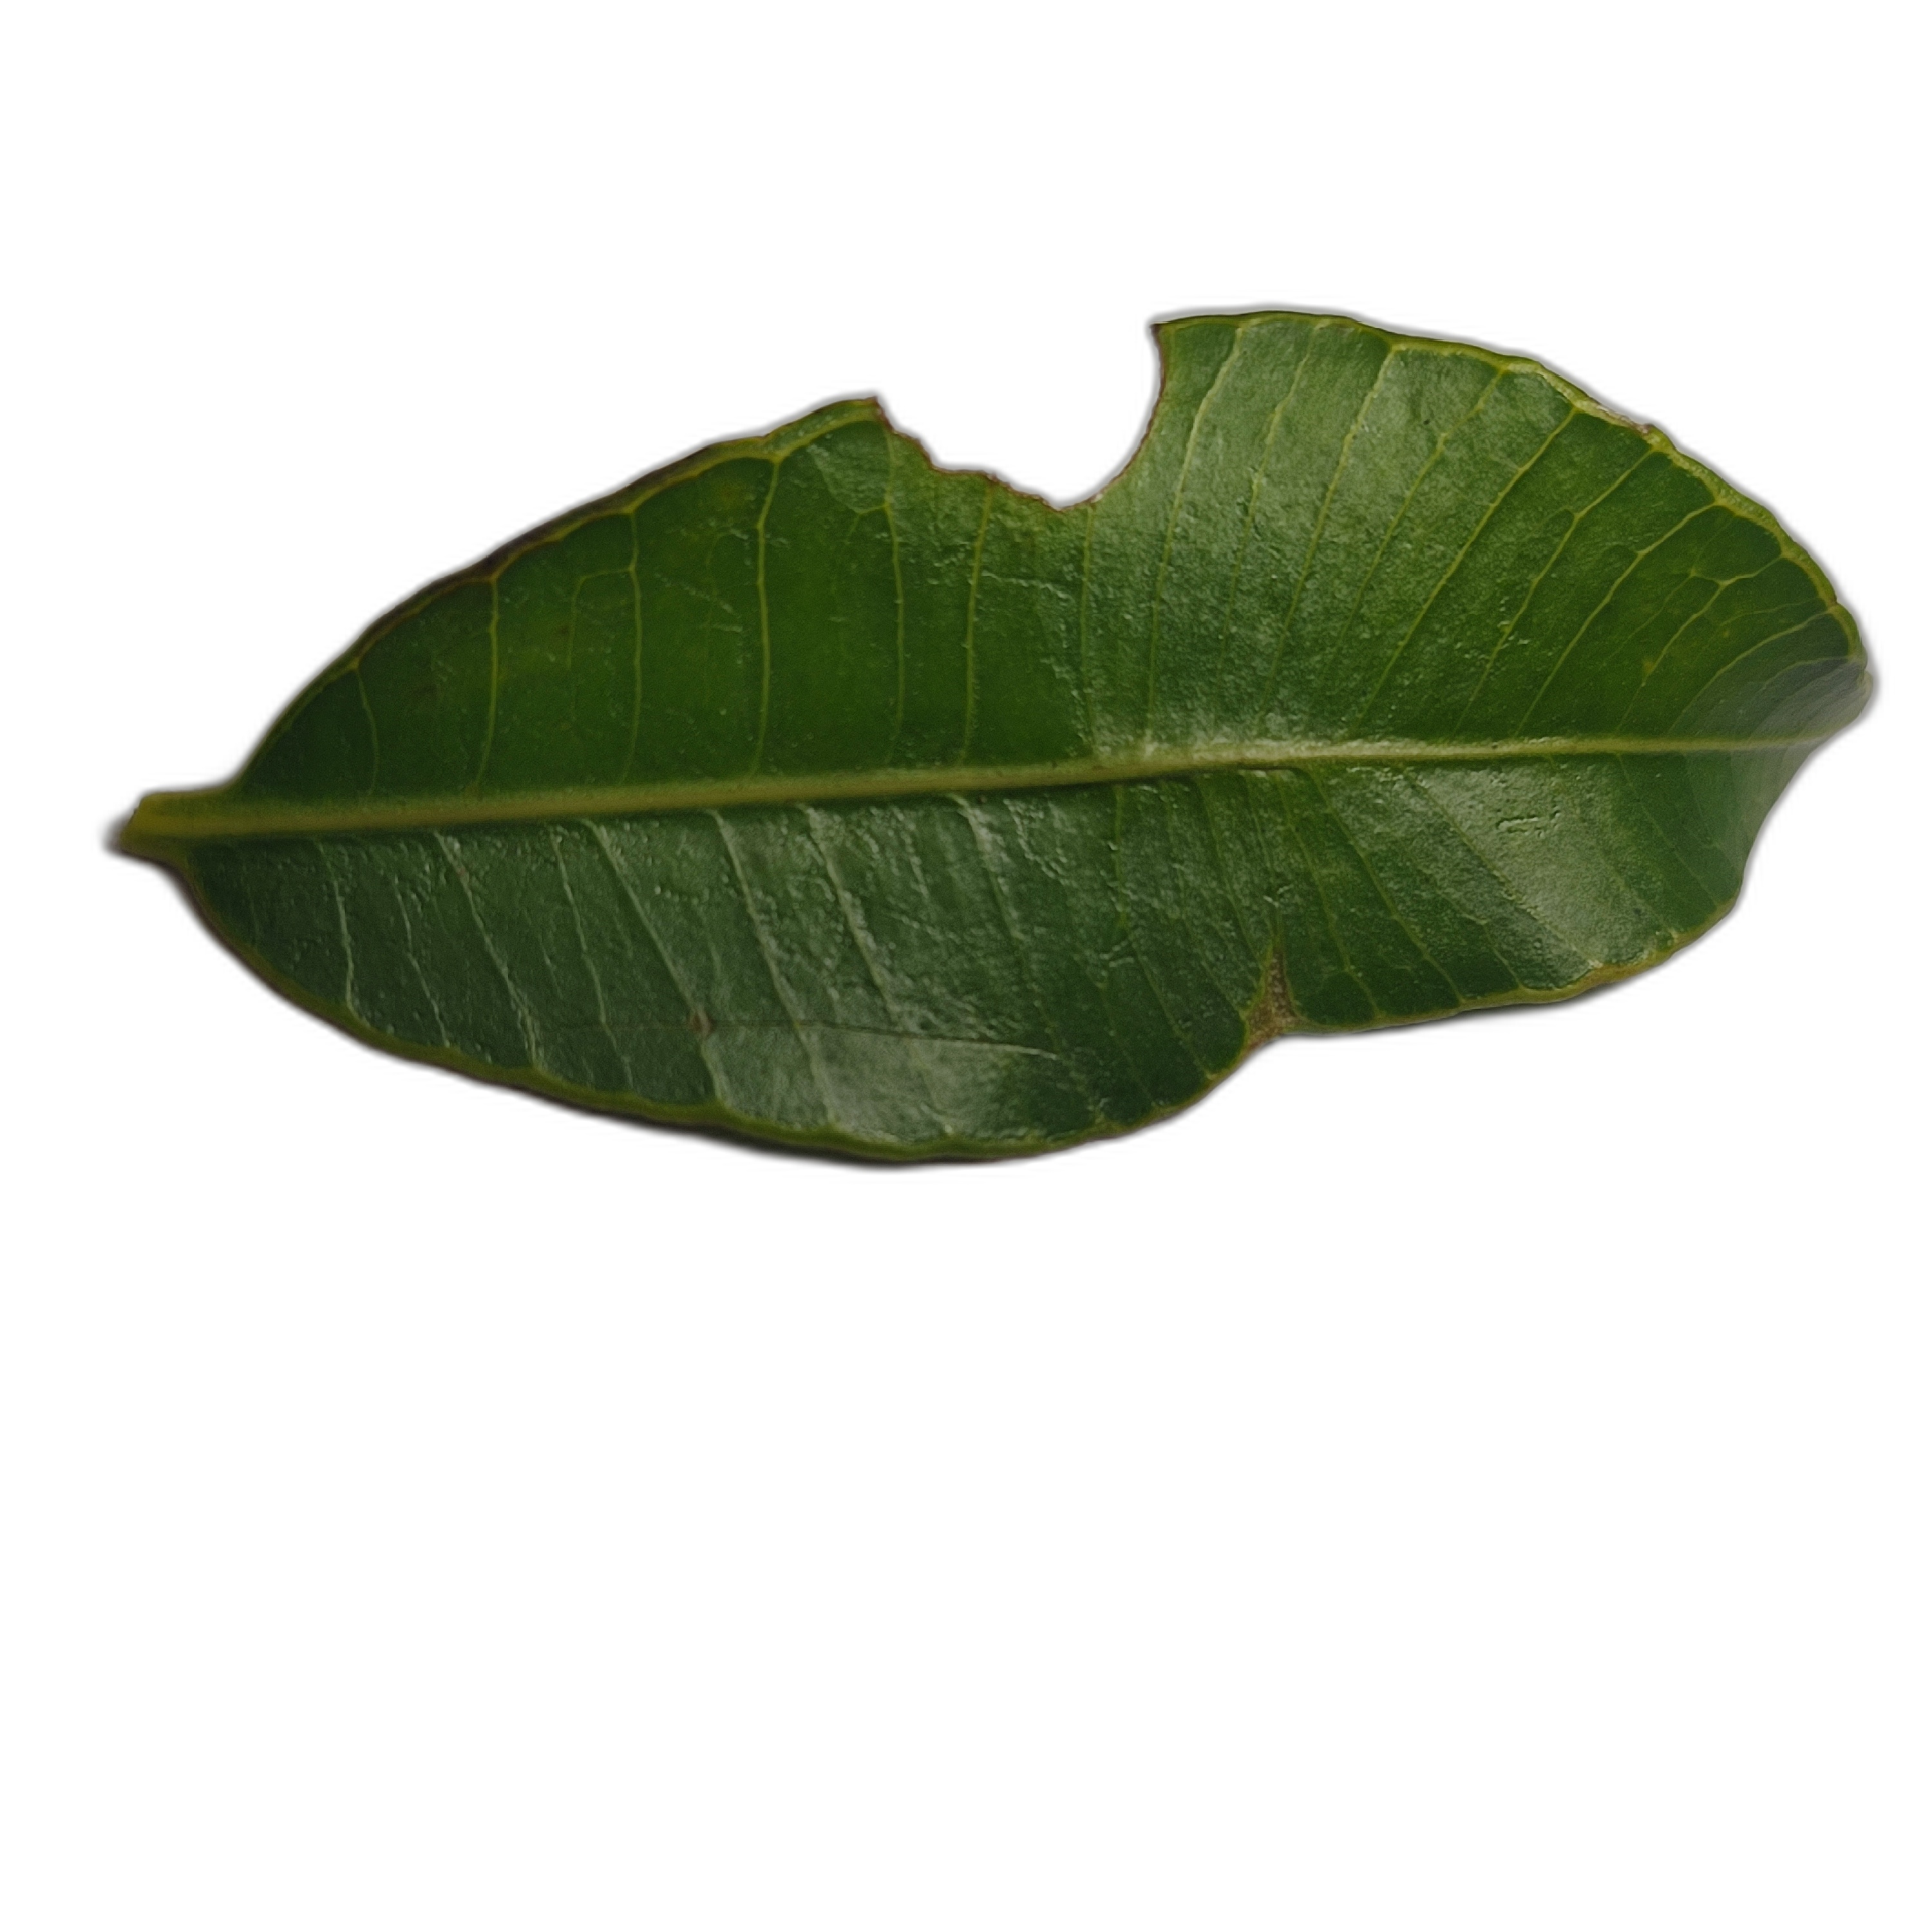
Label: not_healthy